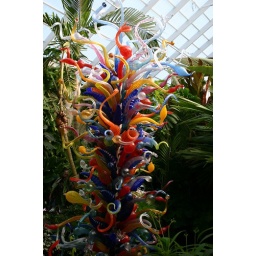
A glass tower by Dale Chihuly, in the arboretum at Fairchild Gardens, Miami, Florida.